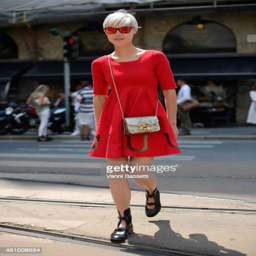
person is seen wearing a dress after fashion business show